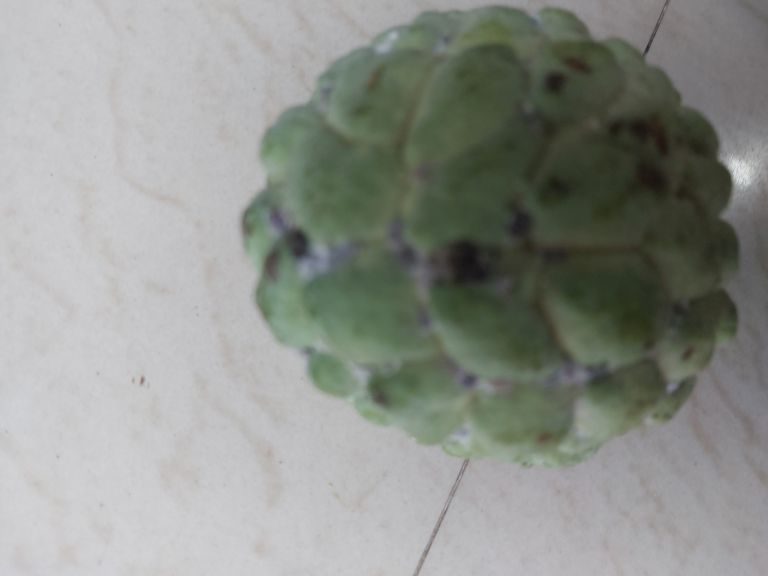
Disease label: Mealy Bug